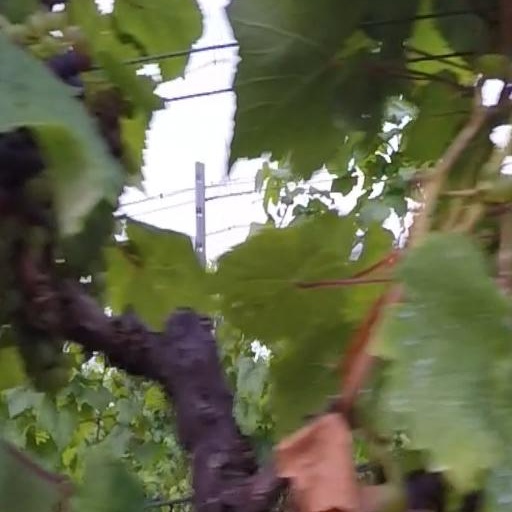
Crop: grape